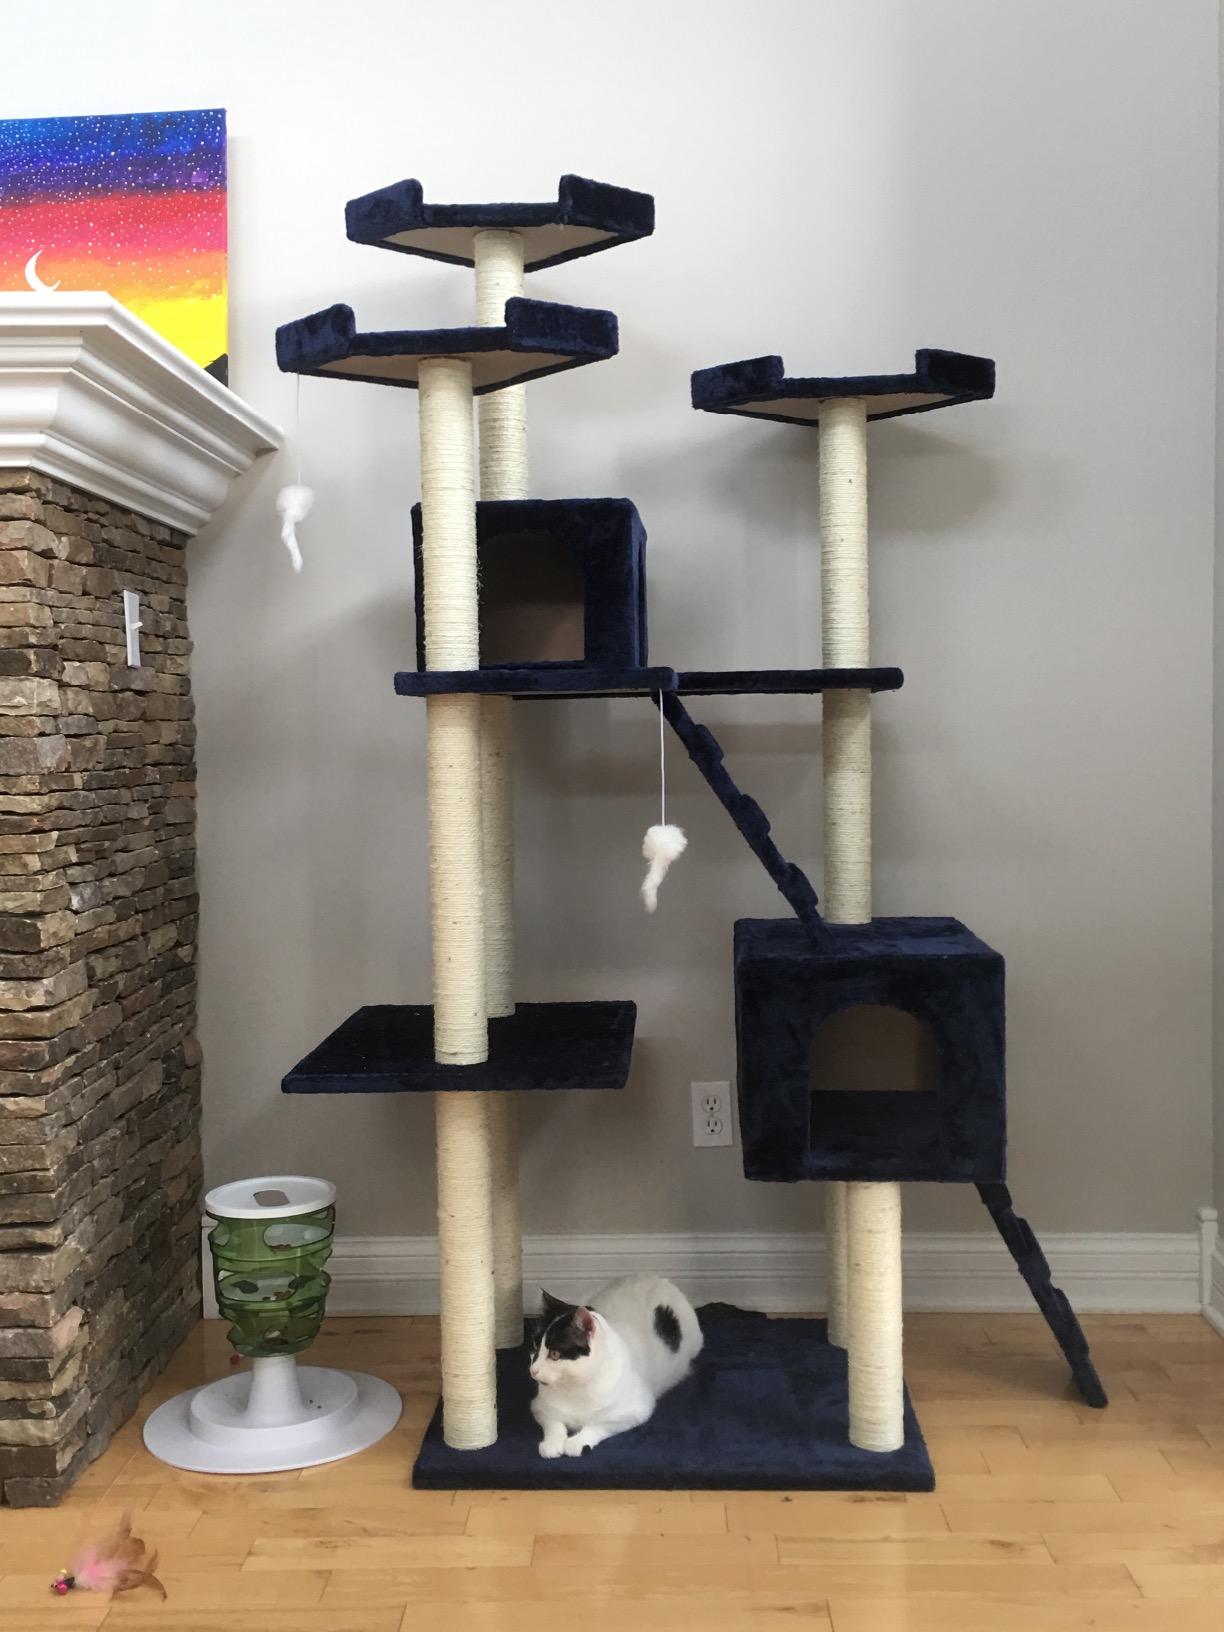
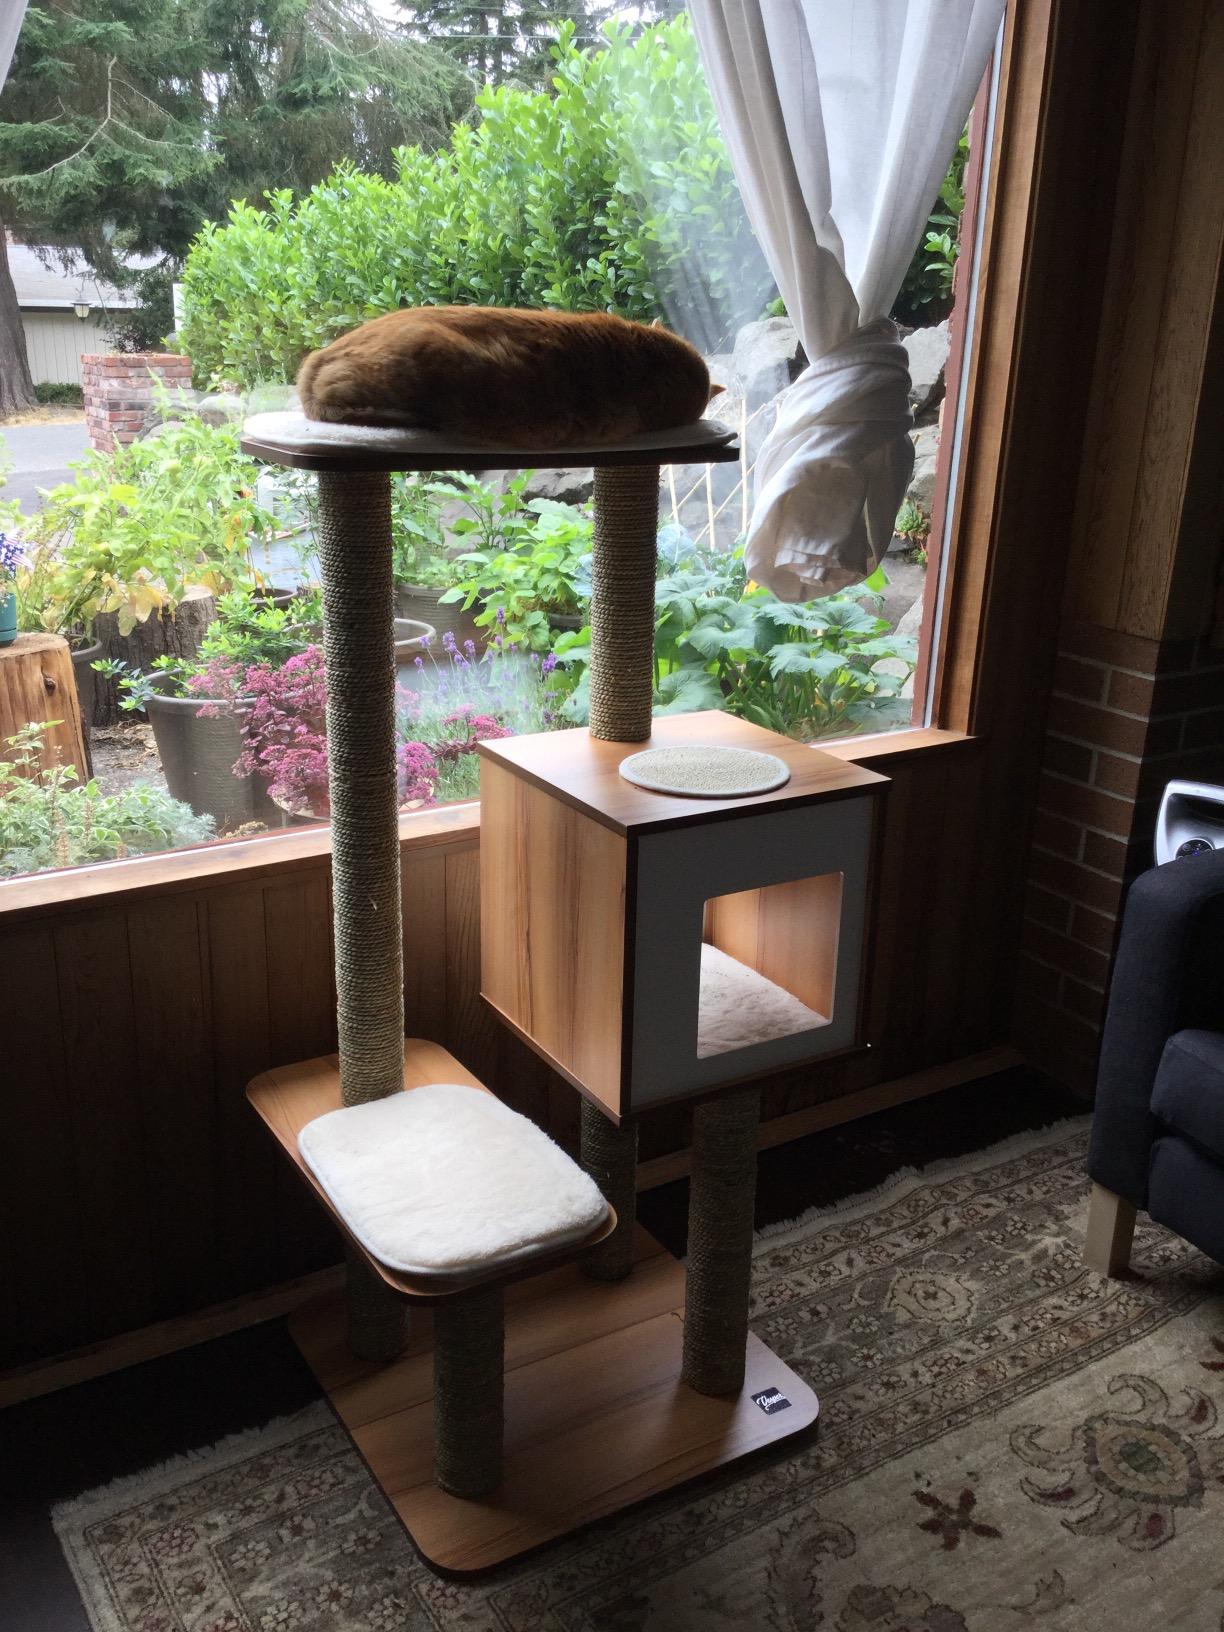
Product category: items_cat tree
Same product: no